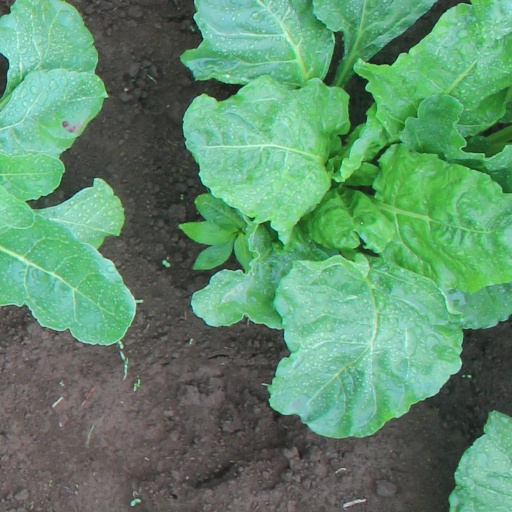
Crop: sugar beet